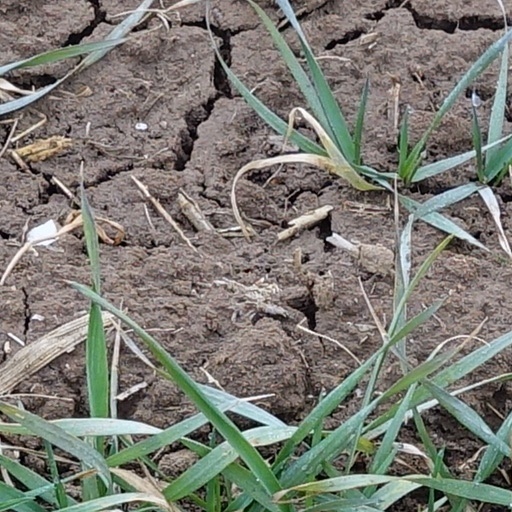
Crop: wheat